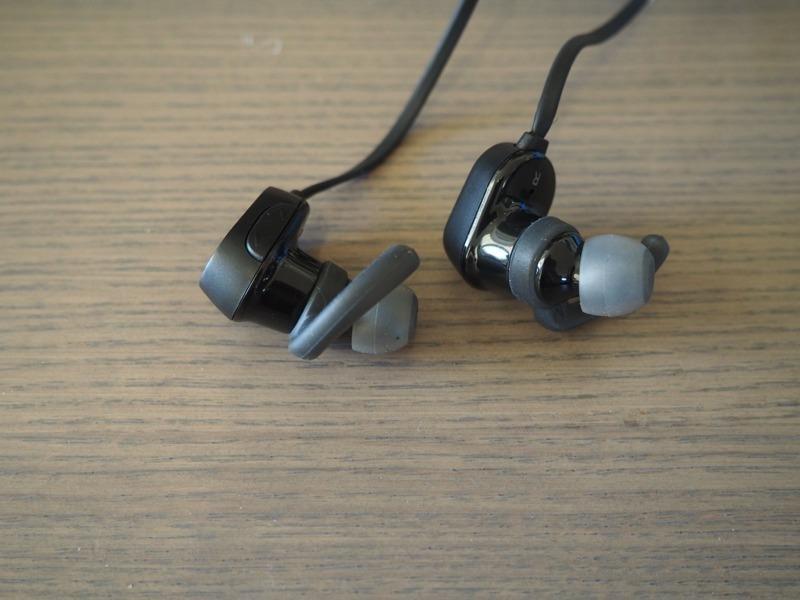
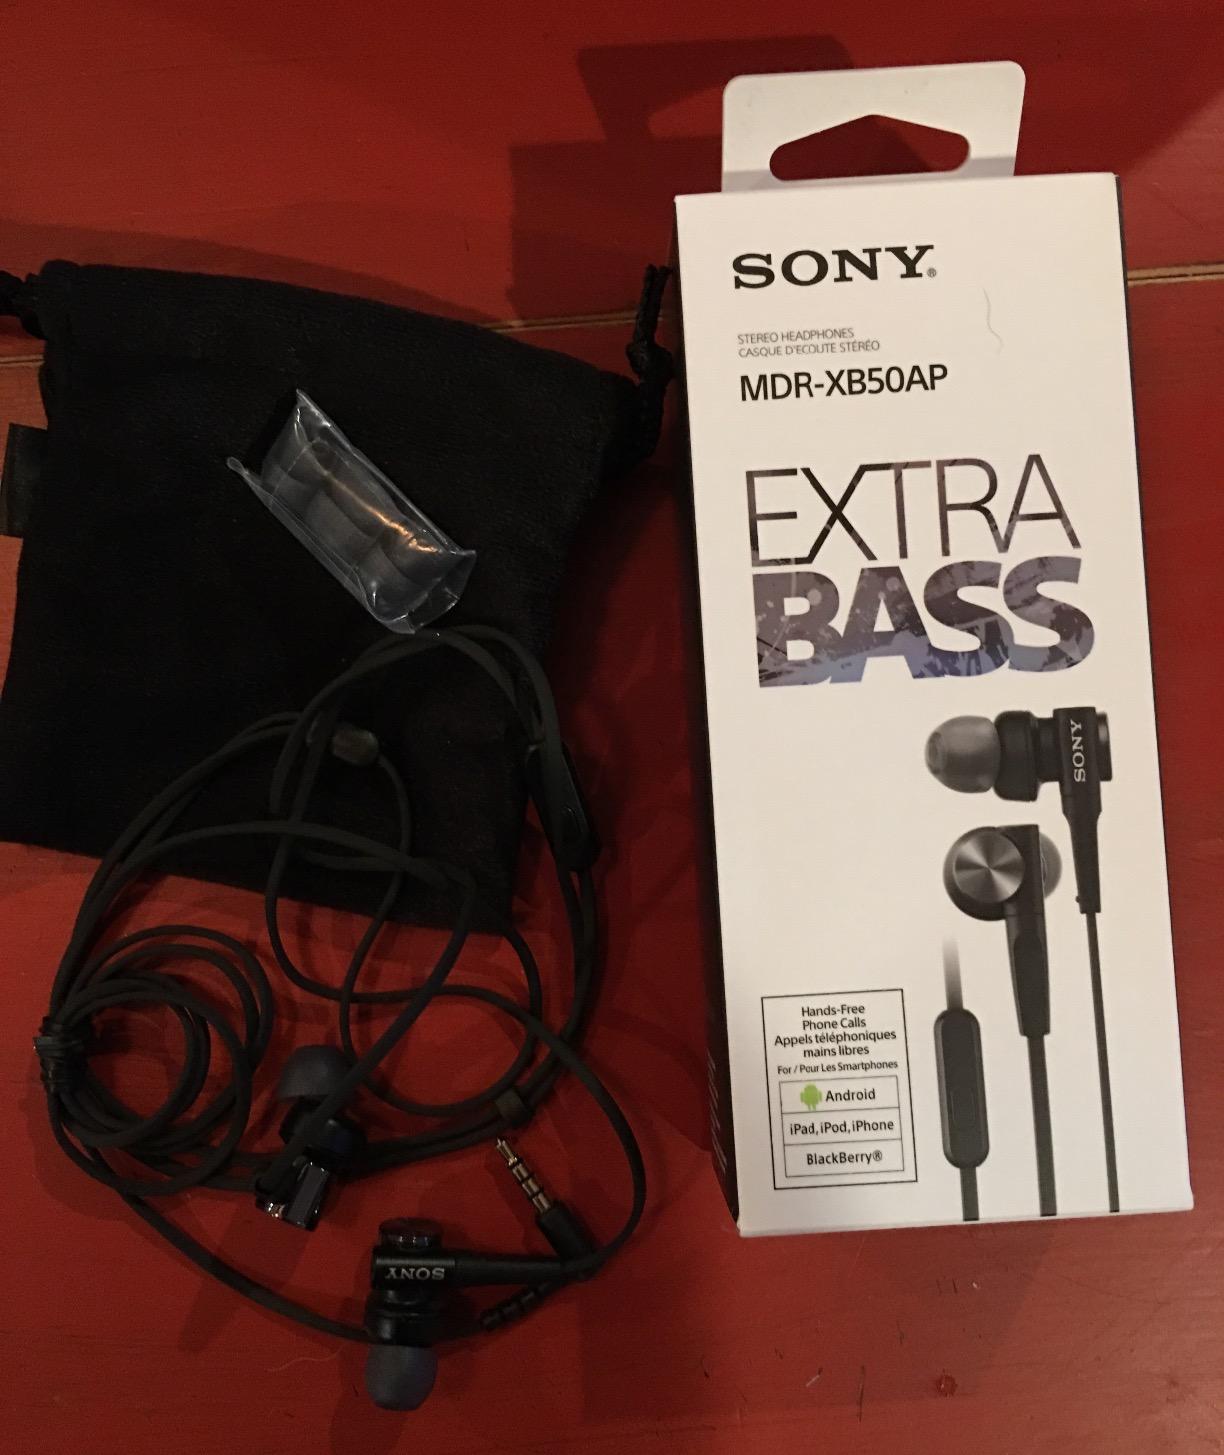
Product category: headphones
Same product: no